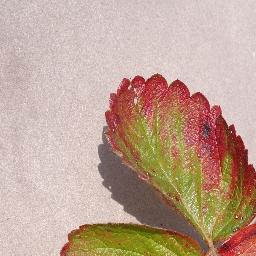
Label: Strawberry___Leaf_scorch